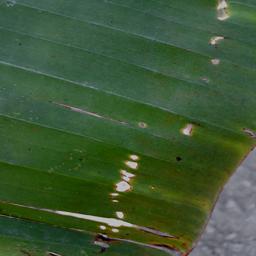
Label: POTASSIUM DEFICIENCY